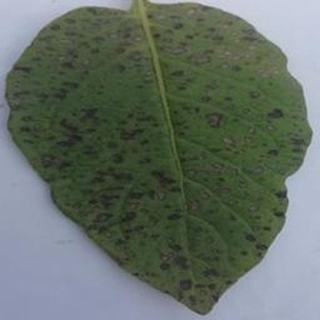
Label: potato_early_blight